Austin Riley

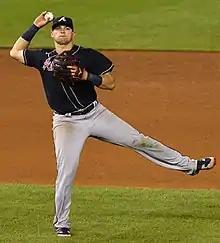
Riley with the Atlanta Braves in 2020

Michael Austin Riley (born April 2, 1997) is an American professional baseball third baseman for the Atlanta Braves of Major League Baseball (MLB). The Braves selected him in the first round, 41st overall, of the 2015 MLB Draft.